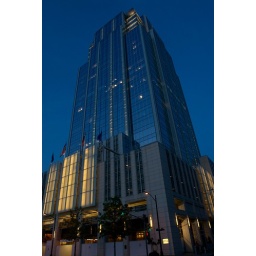
Some pretty, shiny building in downtown Austin. :)